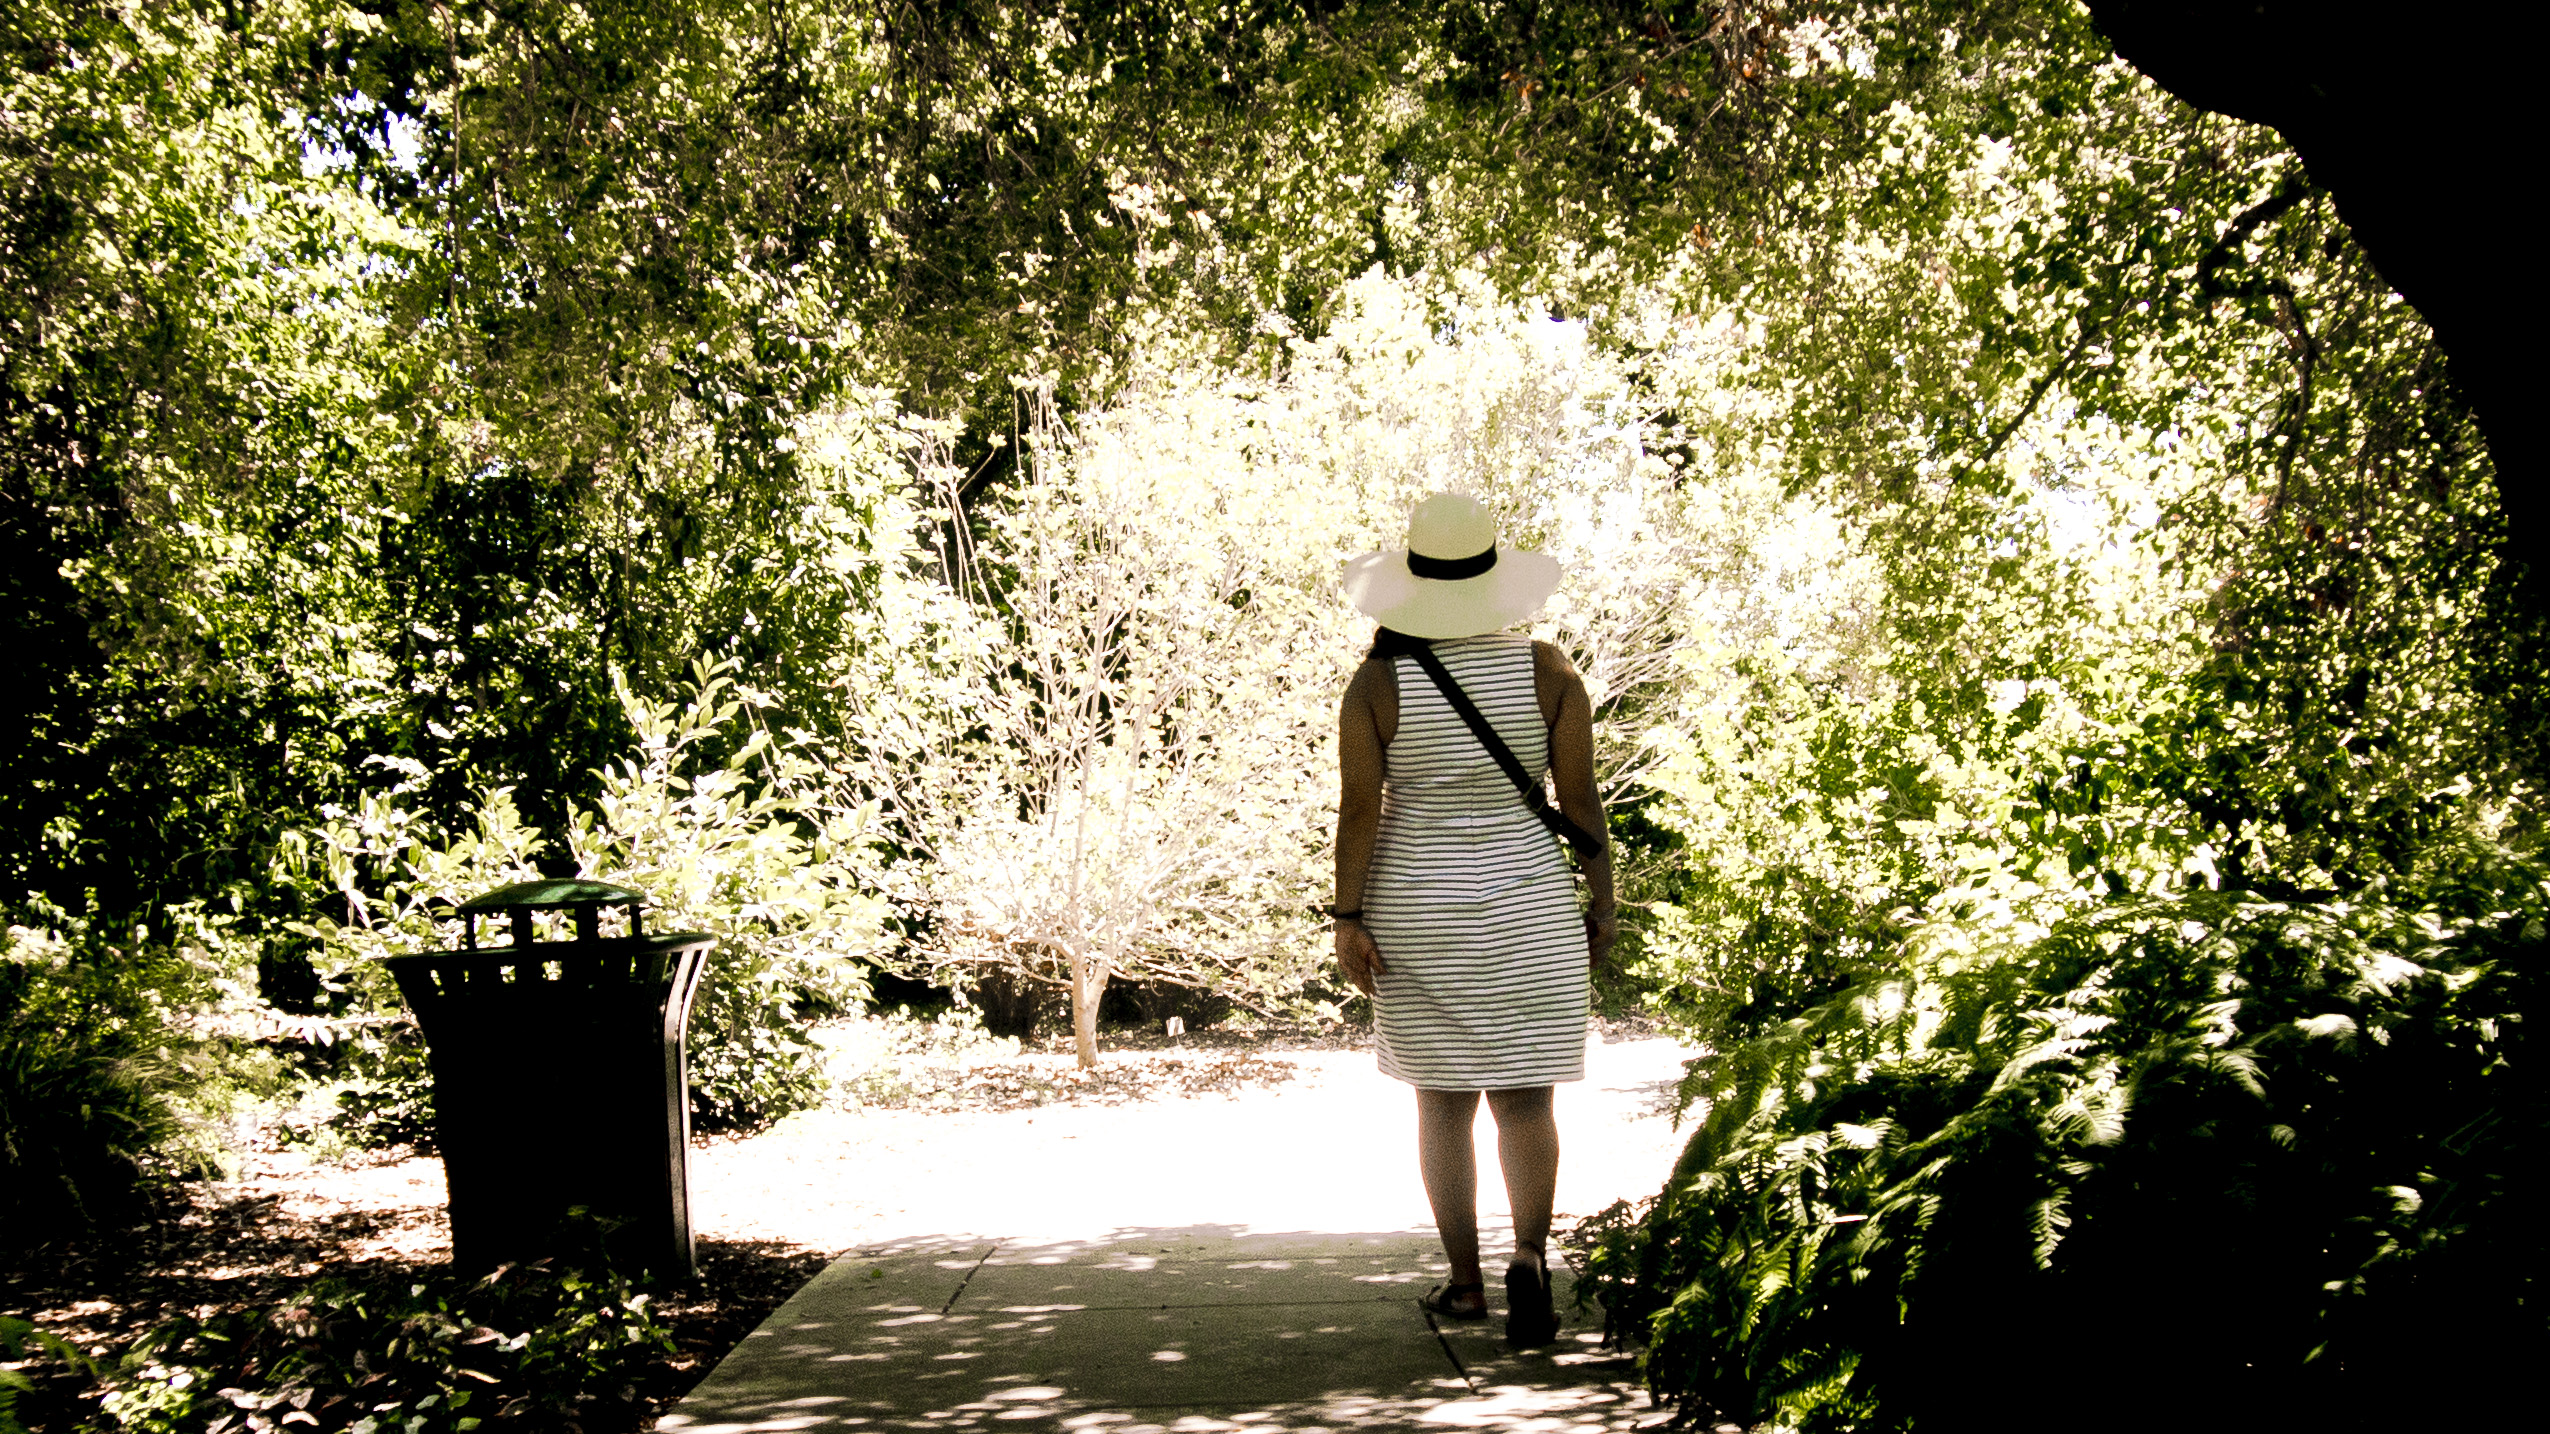
forest, book, light, woman, photography, sunlight, flower, summer, young, spring, green, hat, garden, wedding, bride, trees, ceremony, creativecommons, dress, photograph, hope, wonder, fantasy, woodland, cover, adult, pasadena, wight, amazment